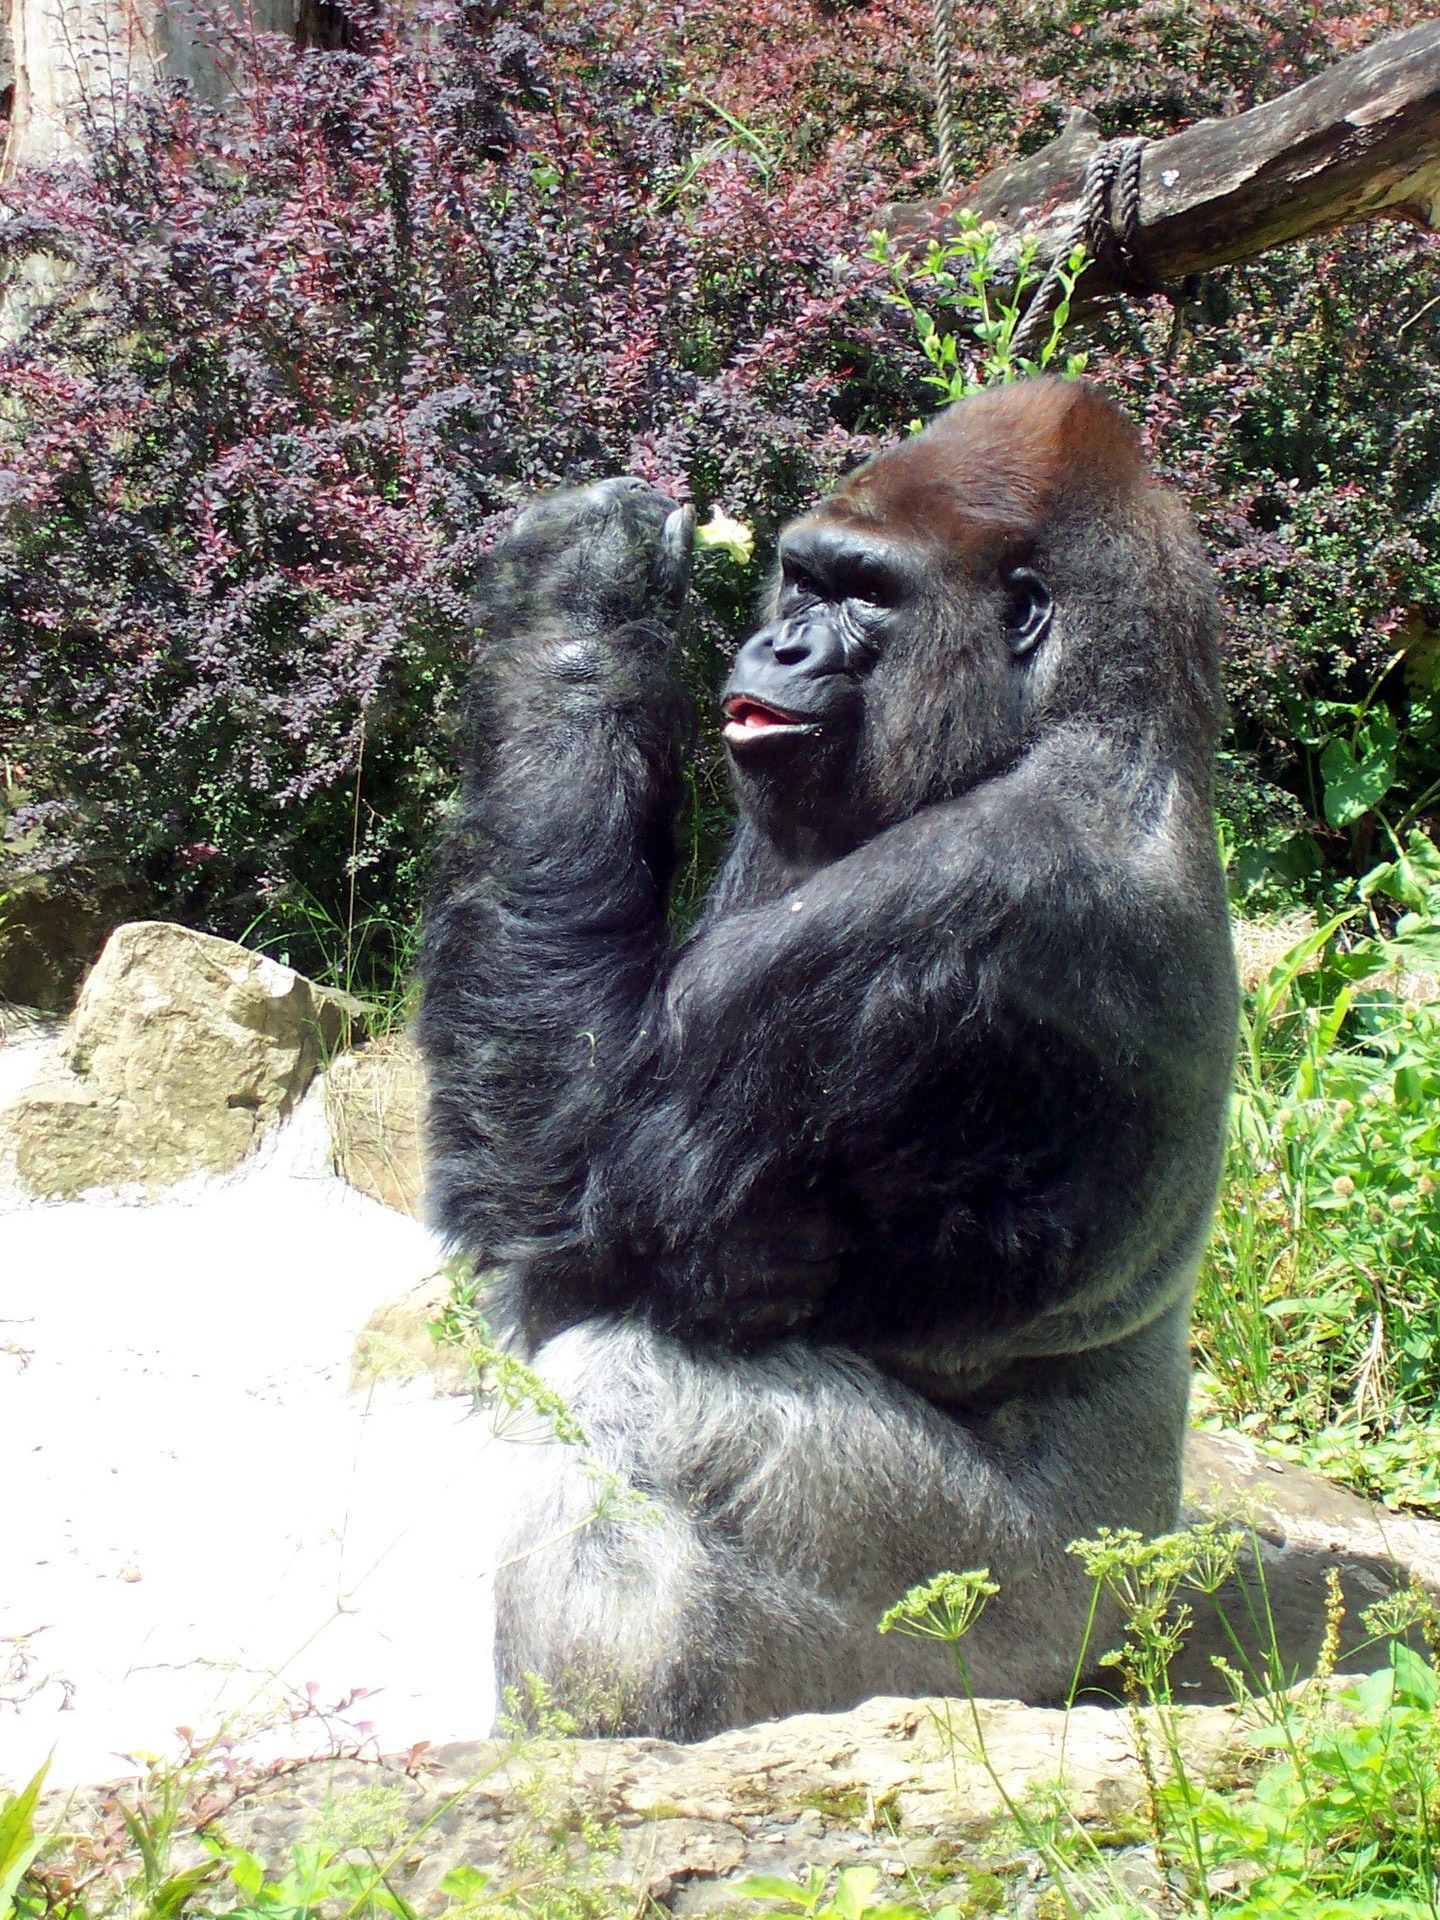
nature, animal, male, wildlife, wild, zoo, fur, mammal, monkey, fauna, primate, gorilla, power, ape, hairy, big, boss, strong, species, leader, debate, powerful, captive, lord, dominate, western gorilla, outdoor recreation, great ape, dog breed group